Gareth Hock

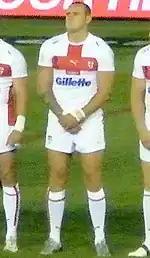
Hock lining up for England at the 2008 RLWC

He was included in the Wigan Warriors' 2003 first team squad by head coach Stuart Raper. Gareth made his first team début that season against Doncaster in the Challenge Cup, scoring two tries after coming on as a substitute. He went on to become a first team regular for the rest of 2003's Super League VIII. Gareth commented later: "Mick Cassidy was injured early, which was a lucky break for me," he said. "It went well, then Faz (Farrell) got injured and I got a few starts. I’ve enjoyed every minute." He was included in the England A squad to face the Australians at Griffin Park, Brentford on 28 October 2003.